C. V. Raman Pillai

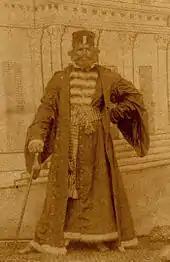
CV as Edgar in King Lear

Raman Pillai is compared by many with Bankim Chandra Chatterjee in Bengali and Hari Narayan Apte in Marathi, two other greats of India literature. His first published book was "Chandramukhivilasam", a satire. He wrote his first novel, "Marthandavarma", in 1885 but it was published in 1891. This followed sch historical novels as "Dharmaraja" and "Ramarajabahadur", the social novel, "Premamritam" as well as several farces. Modern Malayalam drama traces its origins to his works. He is credited with the first original play in Malayalam, "Chandramukheevilasam", written in 1884 and was staged for four days successively in 1887 at His Highness Maharaja's College, Trivandrum.